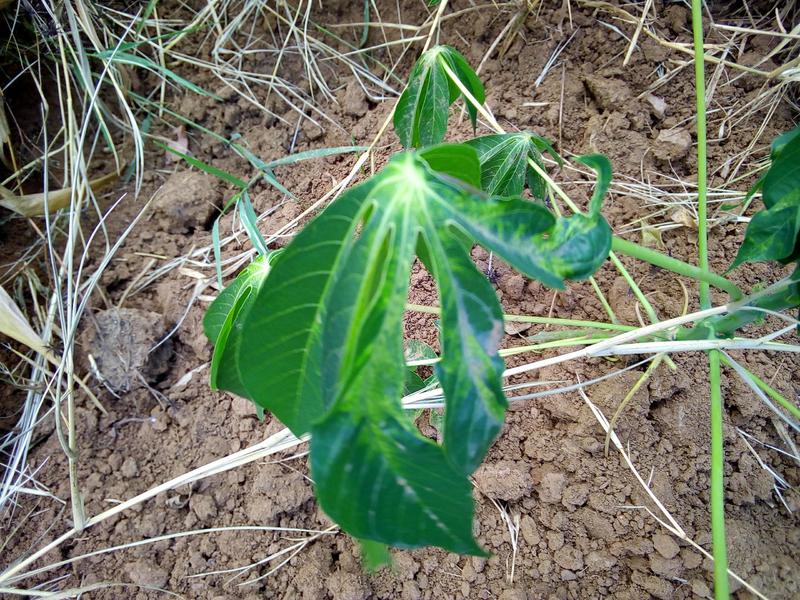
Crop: cassava
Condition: mosaic_disease